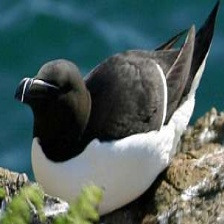
Species: RAZORBILL
Scientific name: ALCA TORDA